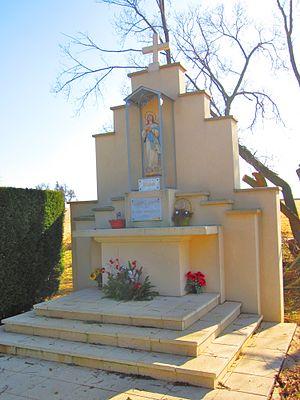
Oratoire Chailly Ennery
Chailly-lès-Ennery est une commune française située dans le département de la Moselle en région Grand Est.